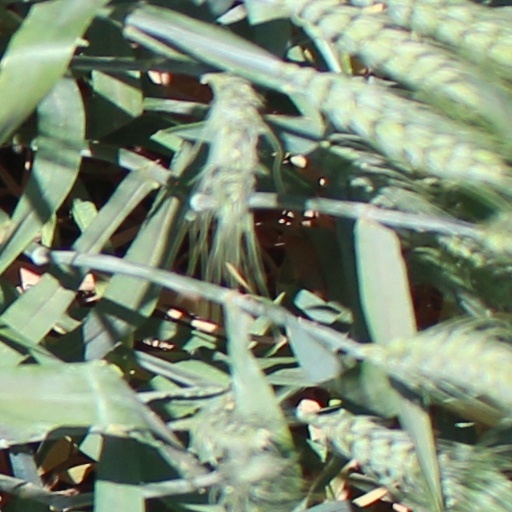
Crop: wheat